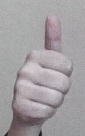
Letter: aleff